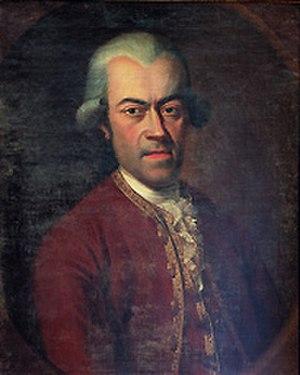
Auguste-Louis de Schloezer, en allemand August Ludwig von Schlözer est un historien, écrivain, éditeur, pédagogue et philologue allemand ayant vécu en Allemagne et en Russie. Son existence et sa vie intellectuelle s'insèrent dans la période de l'Aufklärung, le siècle des Lumières.
L’université Georg-August de Göttingen — en allemand Georg-August-Universität Göttingen, est une des plus célèbres universités allemandes, dont sont issus notamment des mathématiciens de grand renom. Située dans le Land de Basse-Saxe en République fédérale d'Allemagne, en tant qu'établissement consacré à l'enseignement et à la recherche, elle est aussi la plus importante université de cet état, de par le nombre d'étudiants qu'elle accueille. Fondée en 1734 sous le nom de Universitas Regiæ Georgiæ Augustæ par George II, roi de Grande-Bretagne et prince électeur de Hanovre, soucieux de promouvoir les idéaux du siècle des Lumières, elle en est aussi la plus ancienne. L'enseignement a commencé à y être dispensé en 1737.